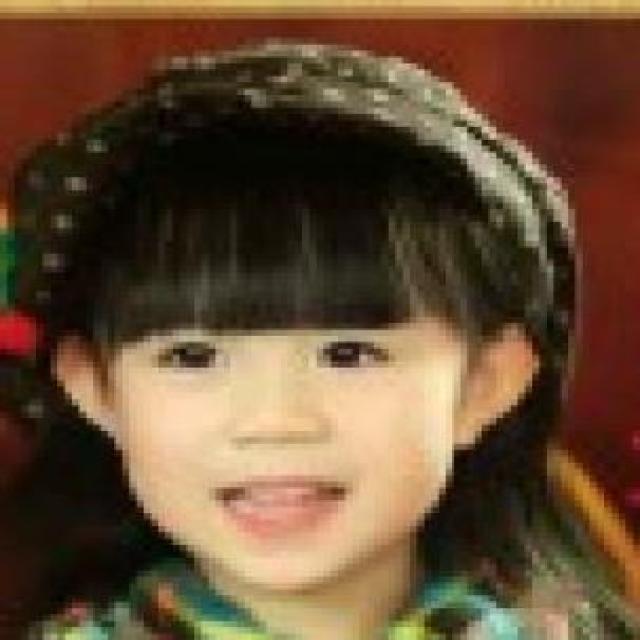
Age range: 0-12